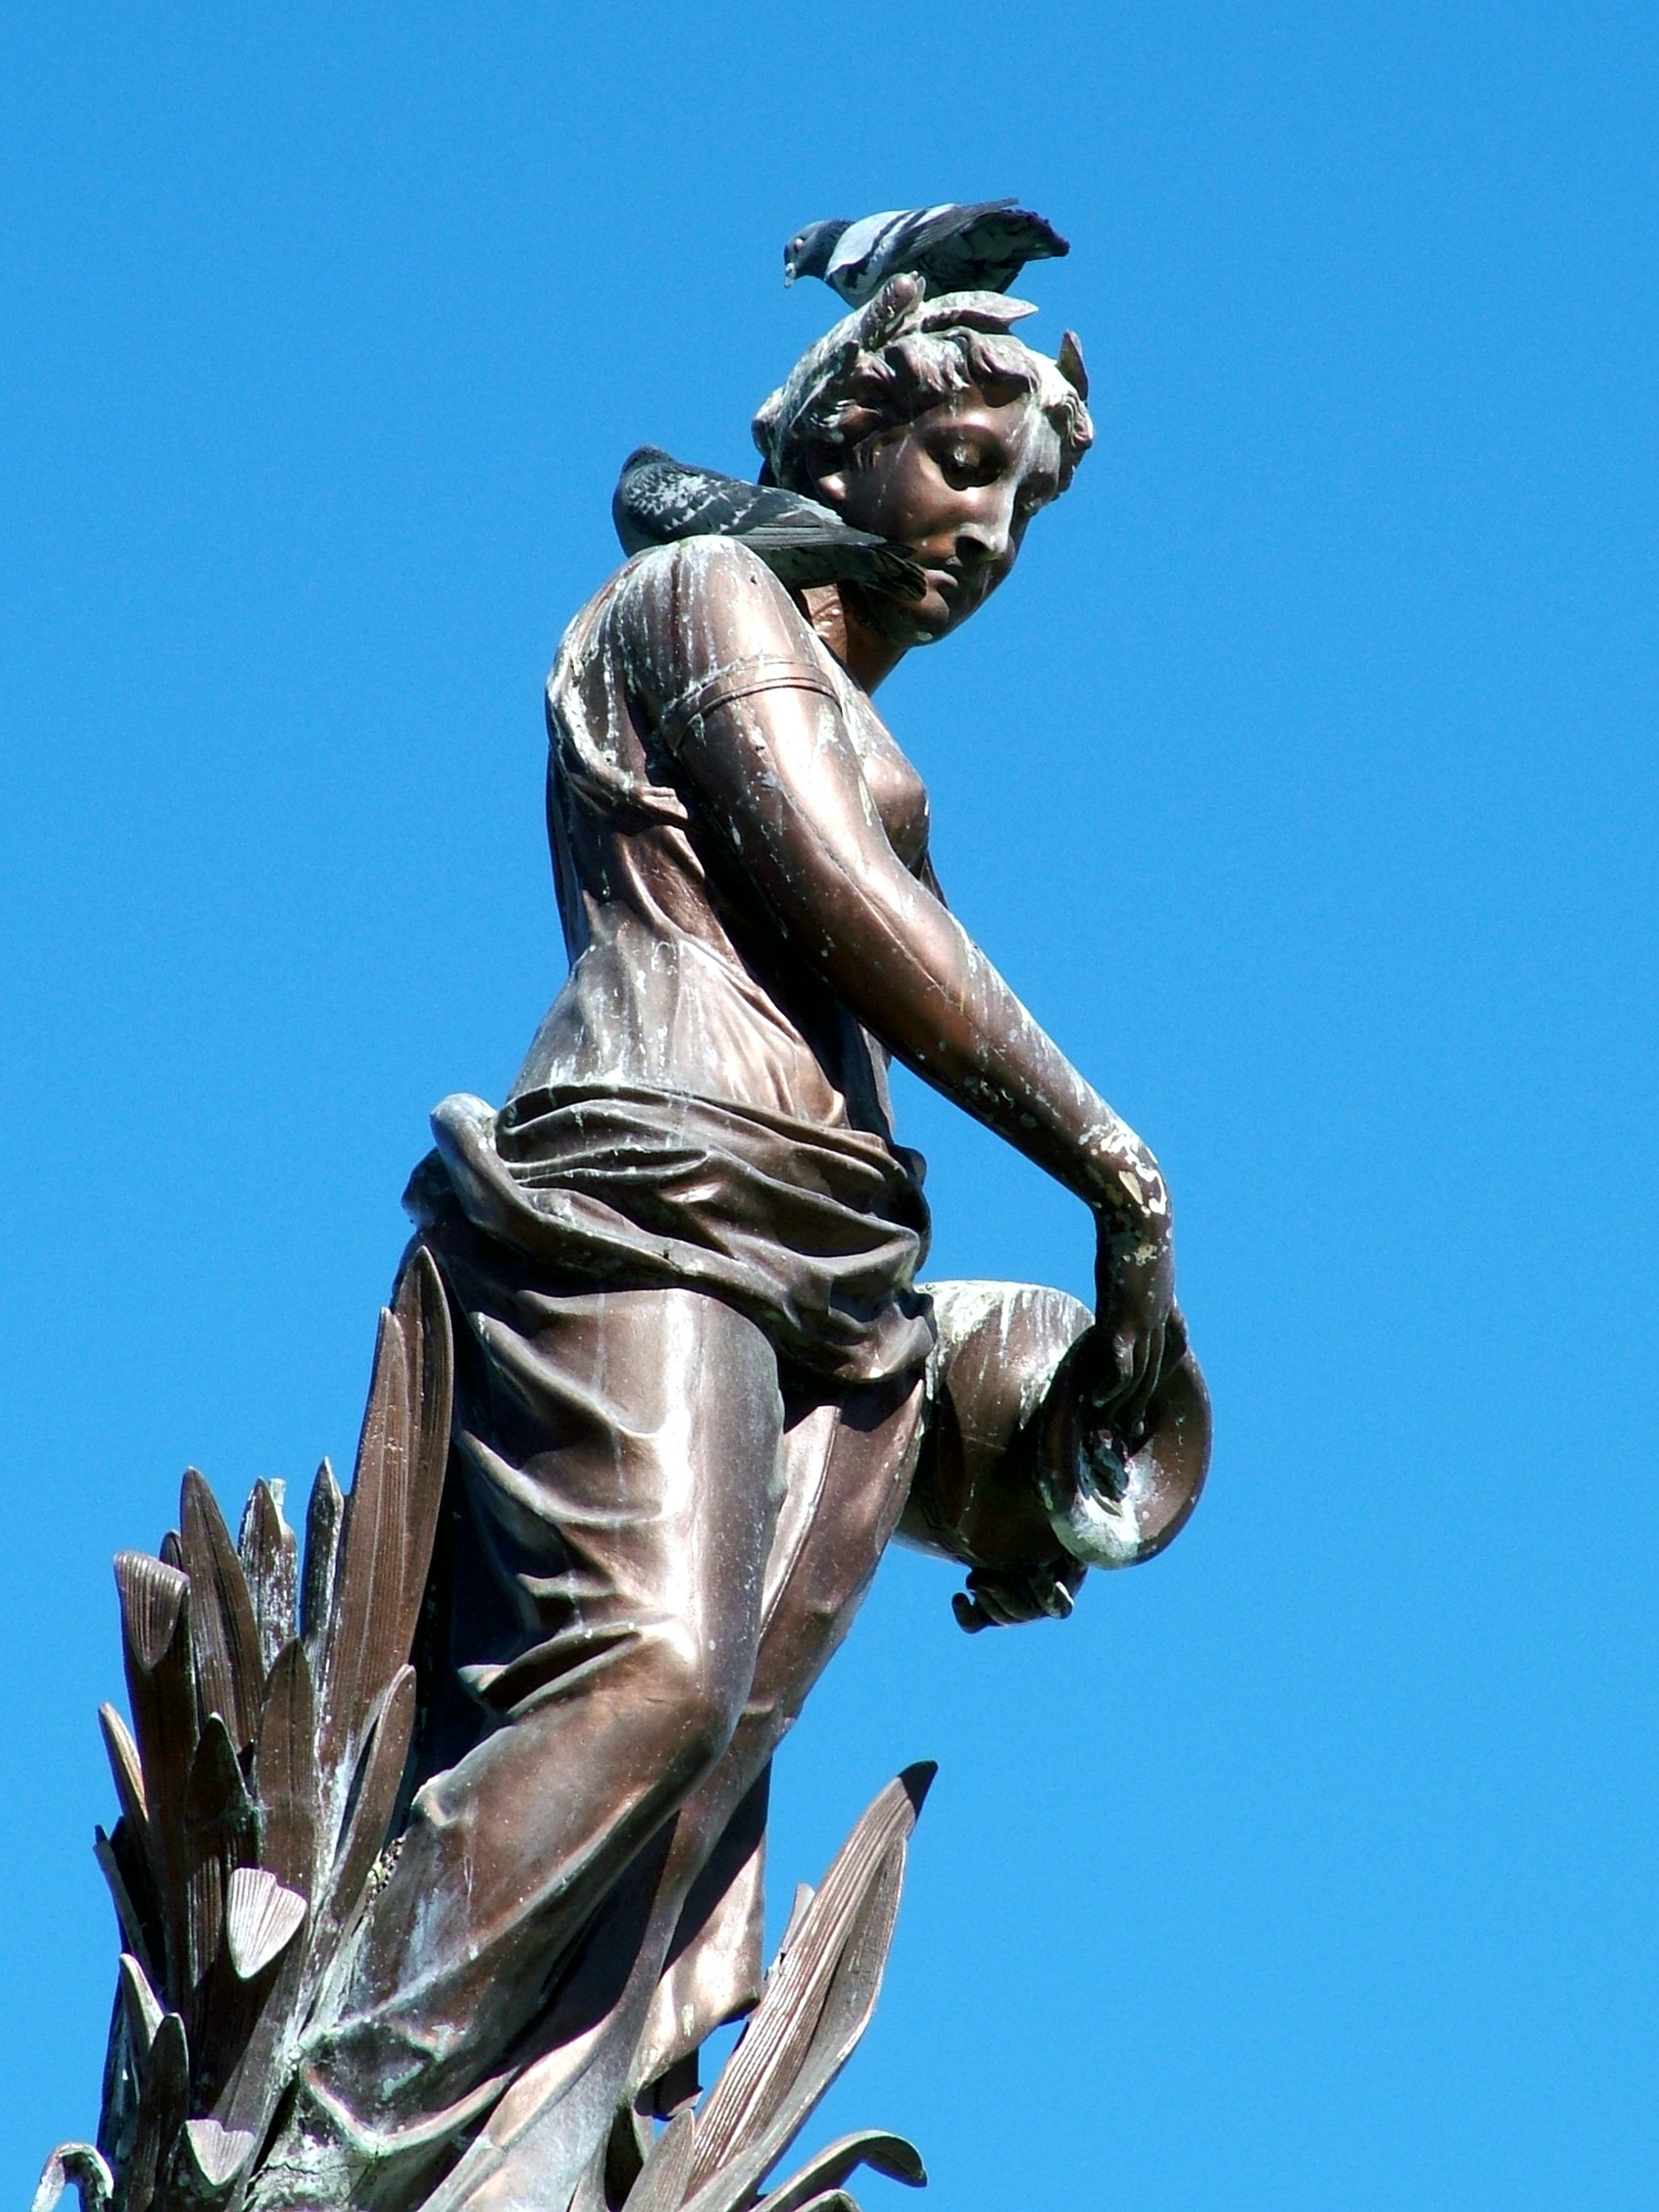
monument, statue, museum, sculpture, art, bust, bronze sculpture